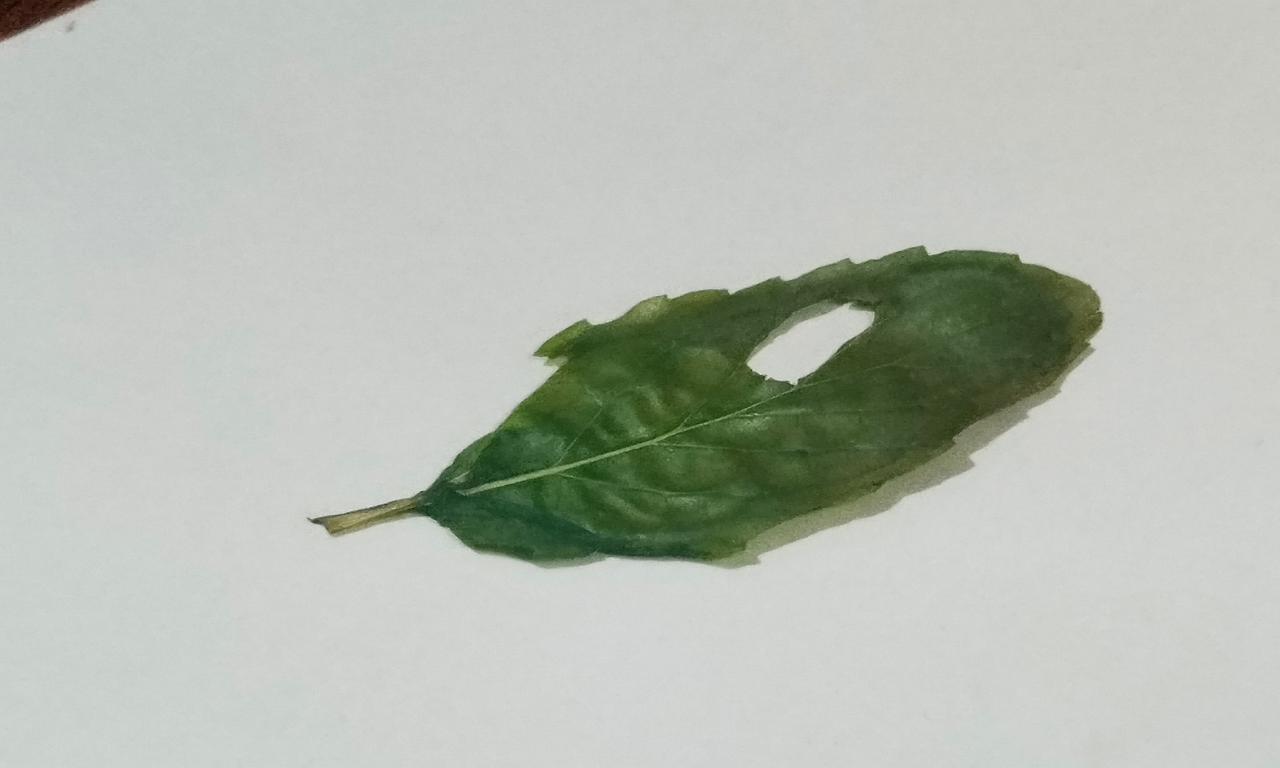
Label: Dried